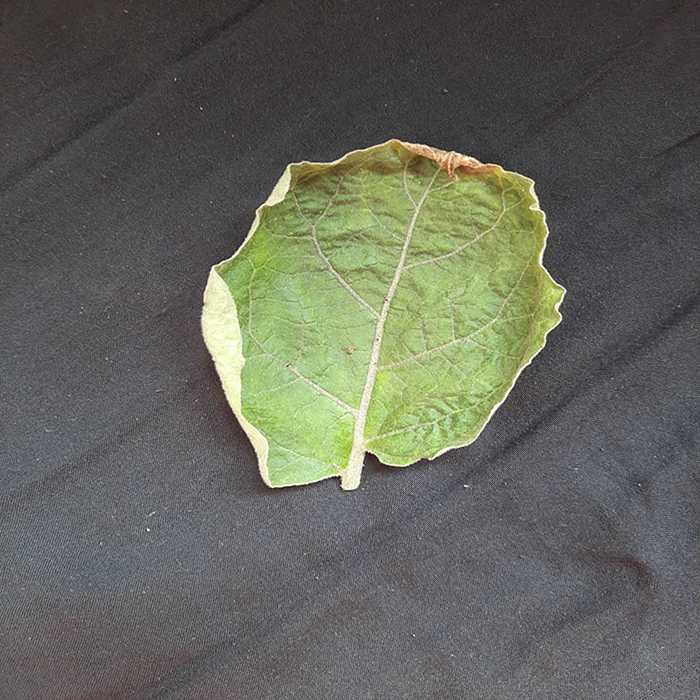
Plant: Eggplant
Label: Eggplant begomovirus